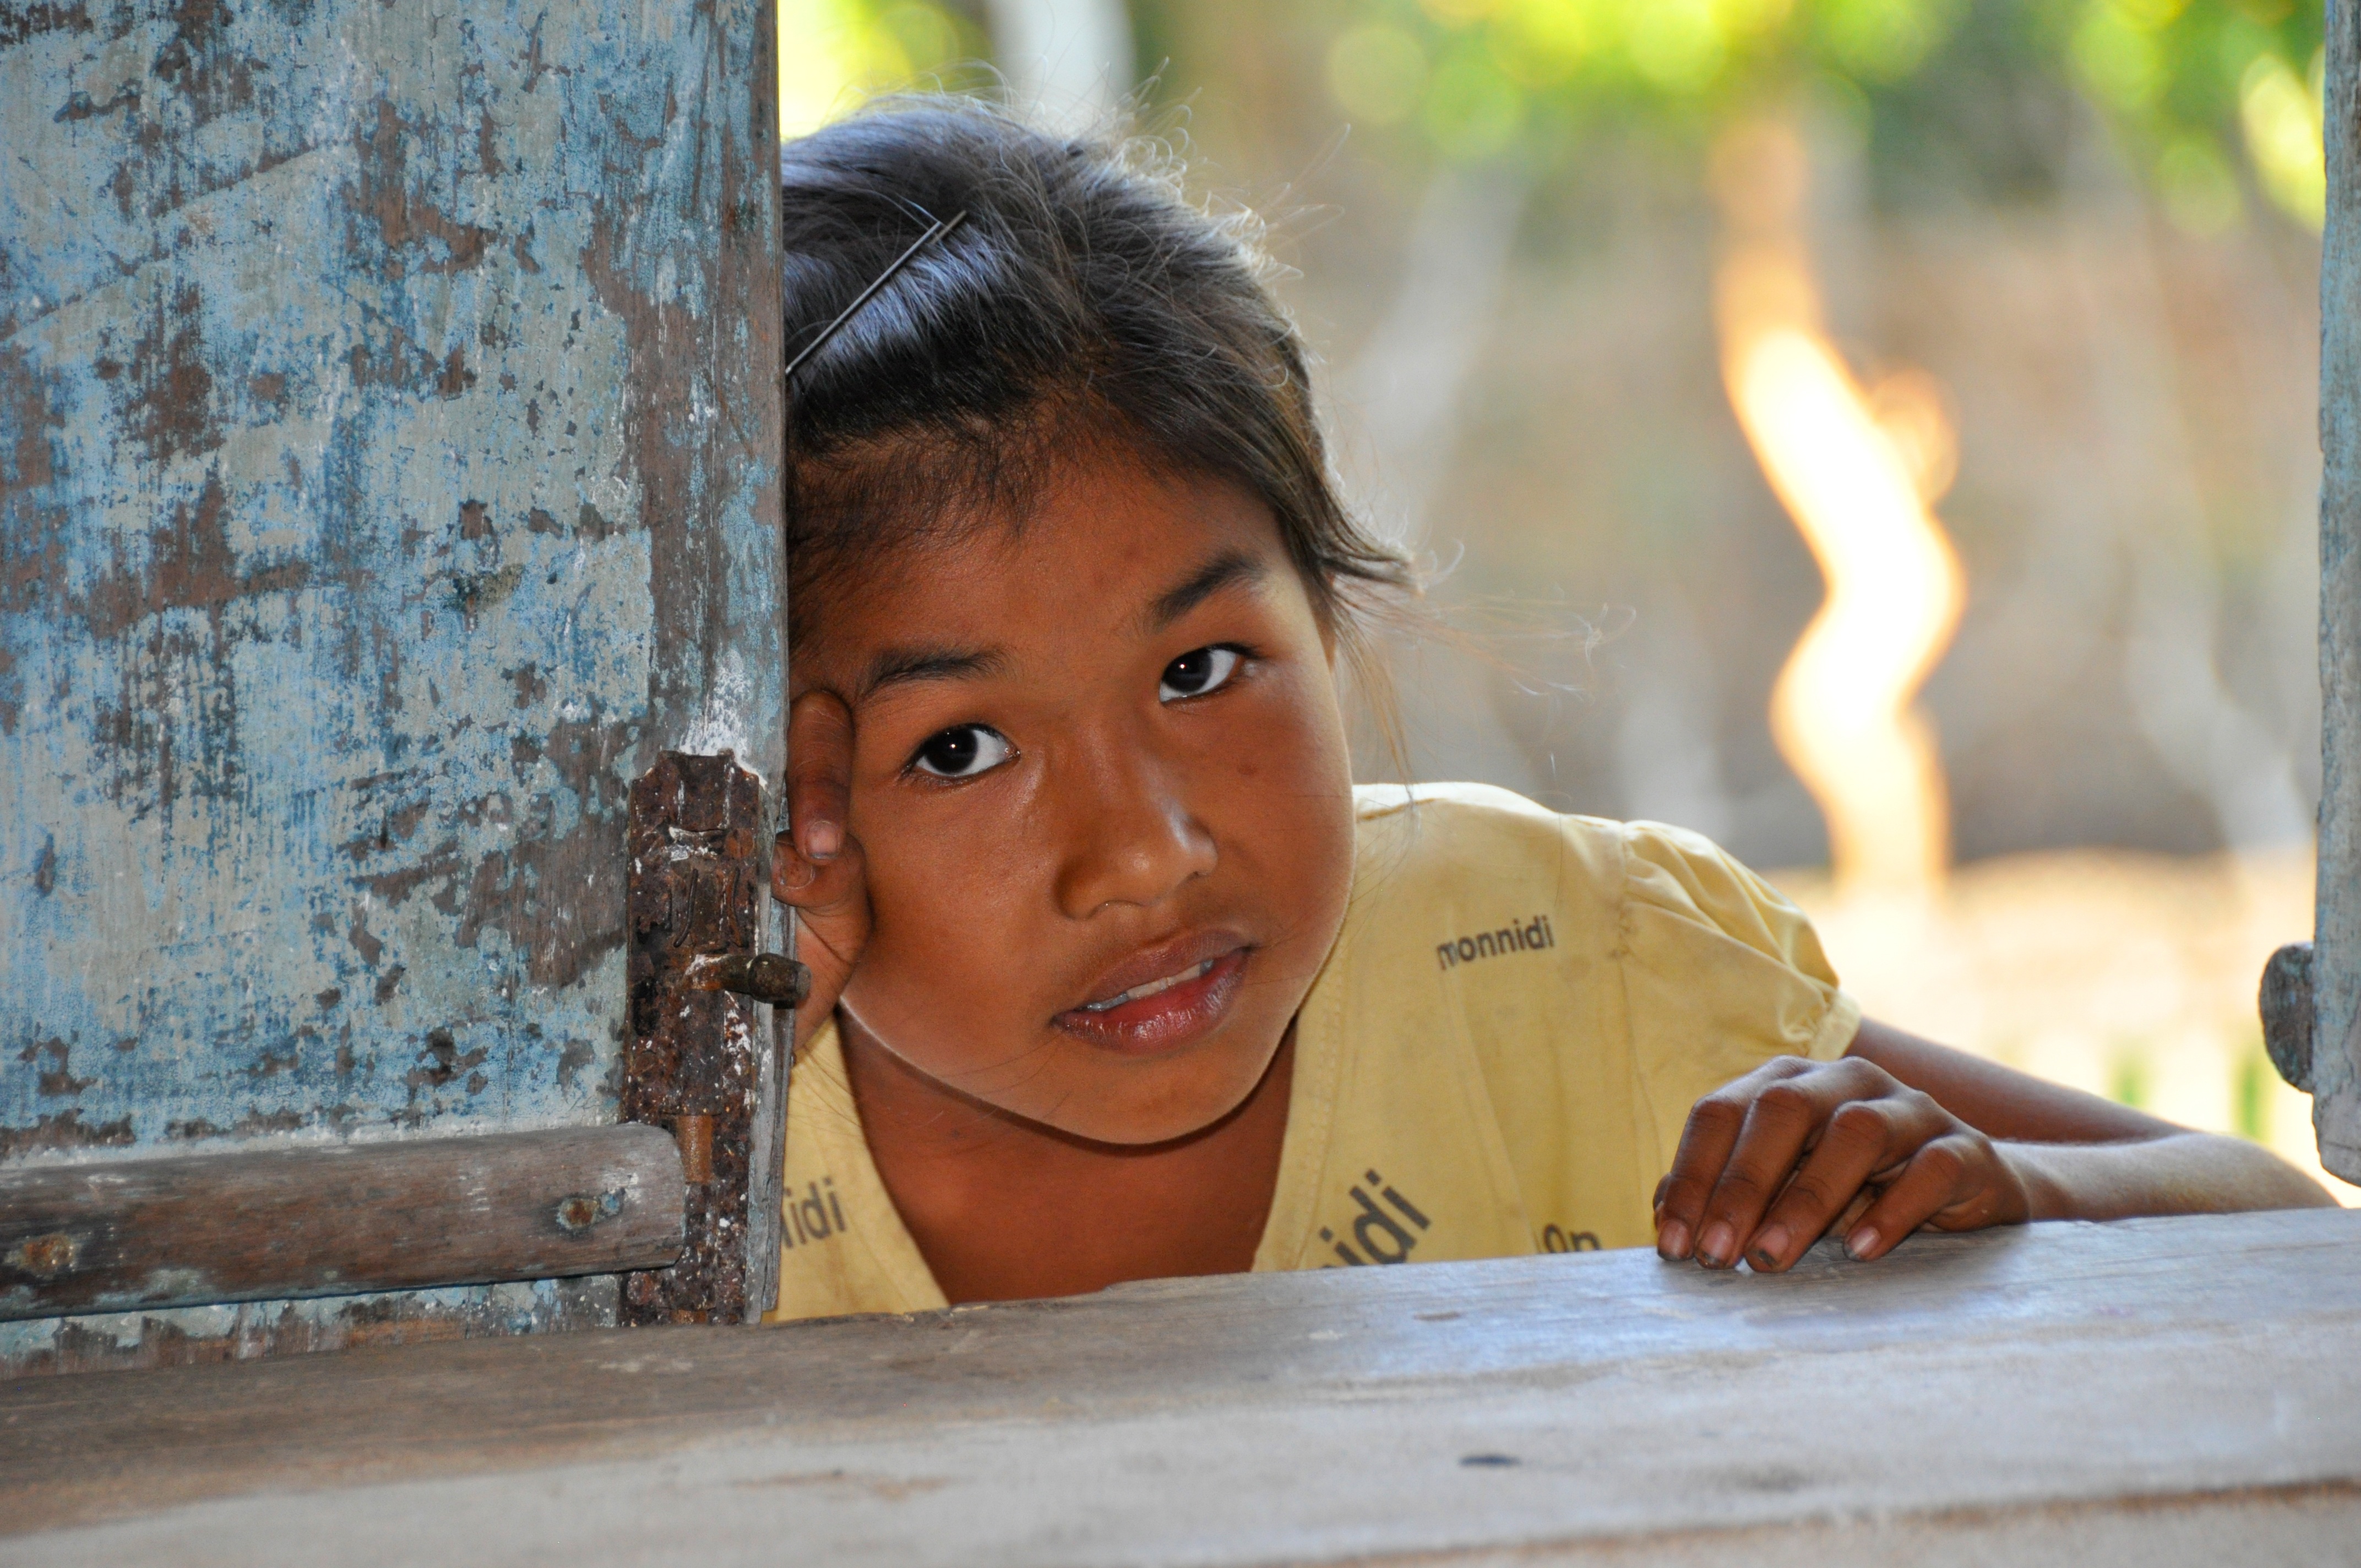
man, person, people, girl, boy, male, portrait, child, temple, photograph, kambotscha, human positions